New Jersey Route 28

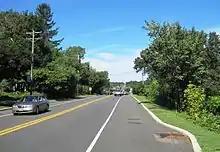
Westbound along Route 28 before CR 567 on the Bridgewater–Raritan municipal line

Route 28 begins at an interchange with US 22 in Bridgewater Township, Somerset County, heading to the southeast on Easton Turnpike, a two-lane undivided road. Past this interchange, Easton Turnpike continues to the northwest as CR 614. The route heads through predominantly residential areas, eventually forming the border between Raritan to the southwest and Bridgewater Township to the northeast. It intersects the northern terminus of CR 567 (First Avenue) before heading into business areas, where it comes to the modified Somerville Circle, where Route 28 intersects US 202 and US 206. This traffic circle has been modified to allow US 202 to pass over and interchange with the circle, while US 206 and Route 28 continue through the circle. Past the Somerville Circle, Route 28 becomes a road named West End Avenue that intersects CR 644 (Frelinghuysen Avenue) just before entering Somerville. Here, the route passes residences and crosses CR 643 (Mountain Avenue) before coming to an intersection with CR 626 (Somerset Street). At this intersection, Route 28 bears to the left and heads east on West Main Street, which proceeds through the business district of downtown Somerville. The route becomes East Main Street upon crossing Bridge Street.